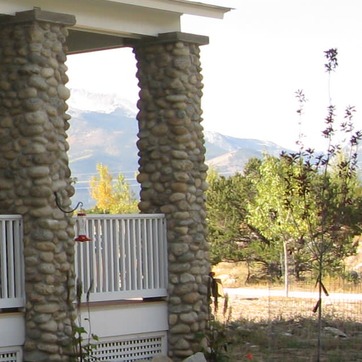
Material: stone